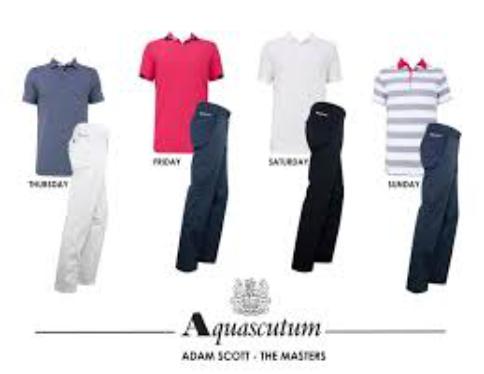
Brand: Aquascutum
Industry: Clothes